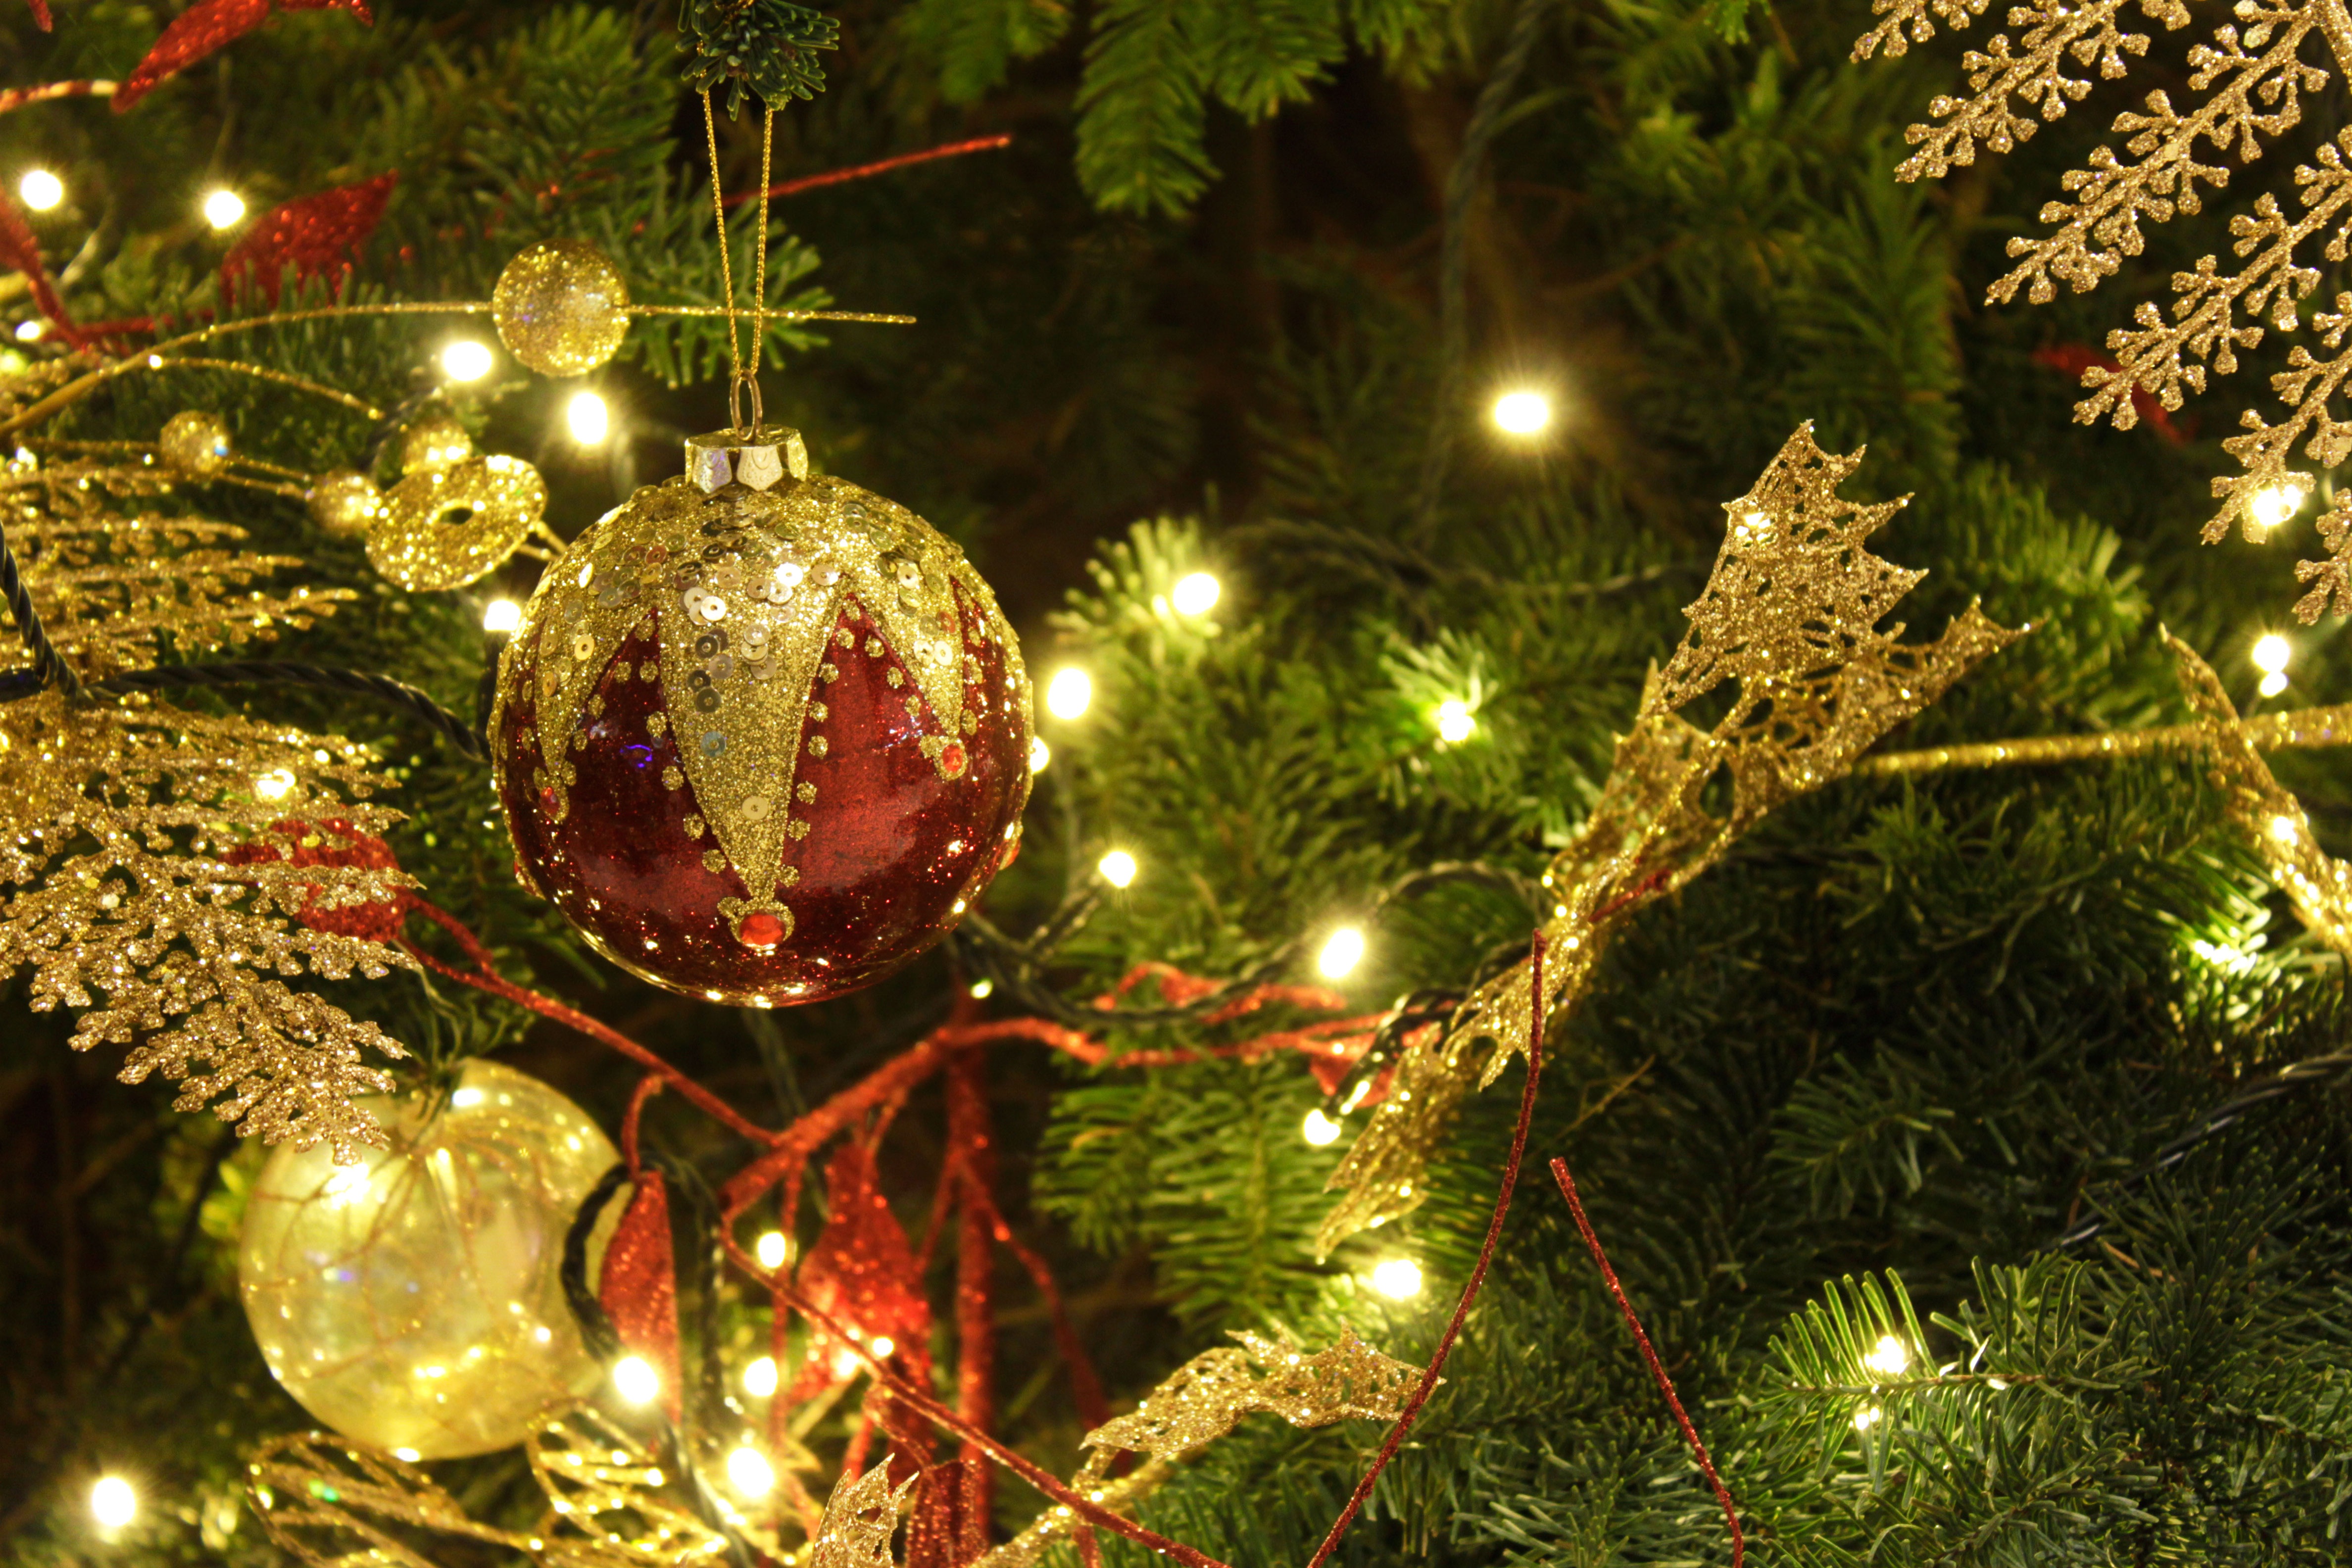
tree, branch, decoration, holiday, christmas, fir, decor, christmas tree, christmas decoration, xmas, christmas lights, woody plant